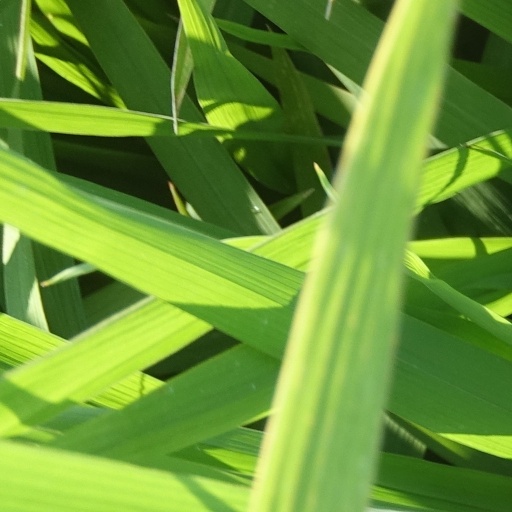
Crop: rice